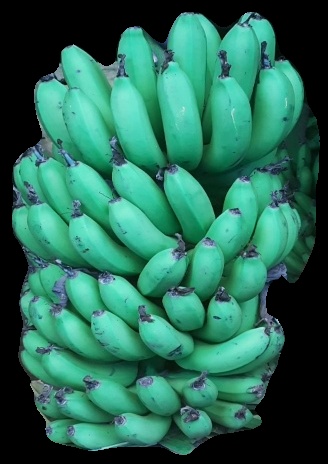
Variety: pachbale
Grade: grade1